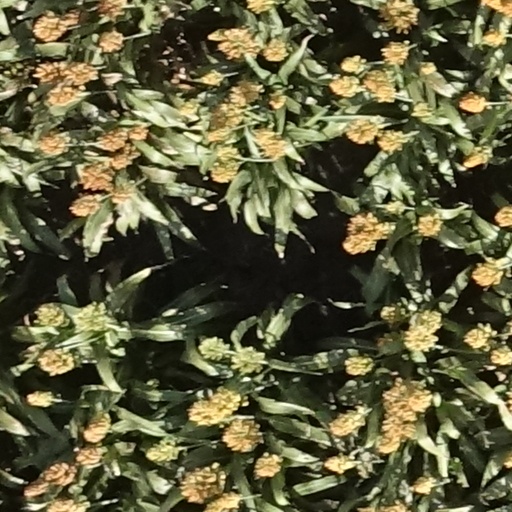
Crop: sorghum